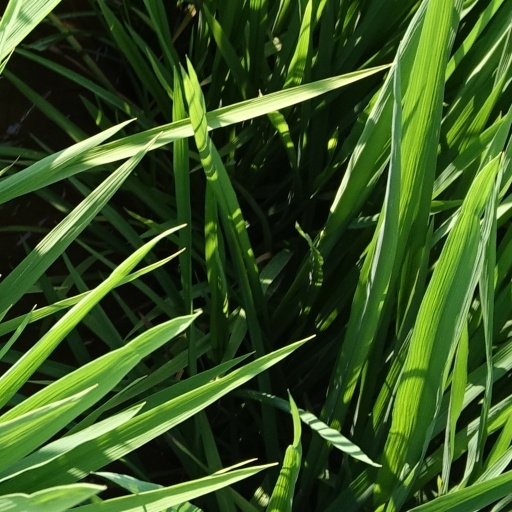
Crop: rice